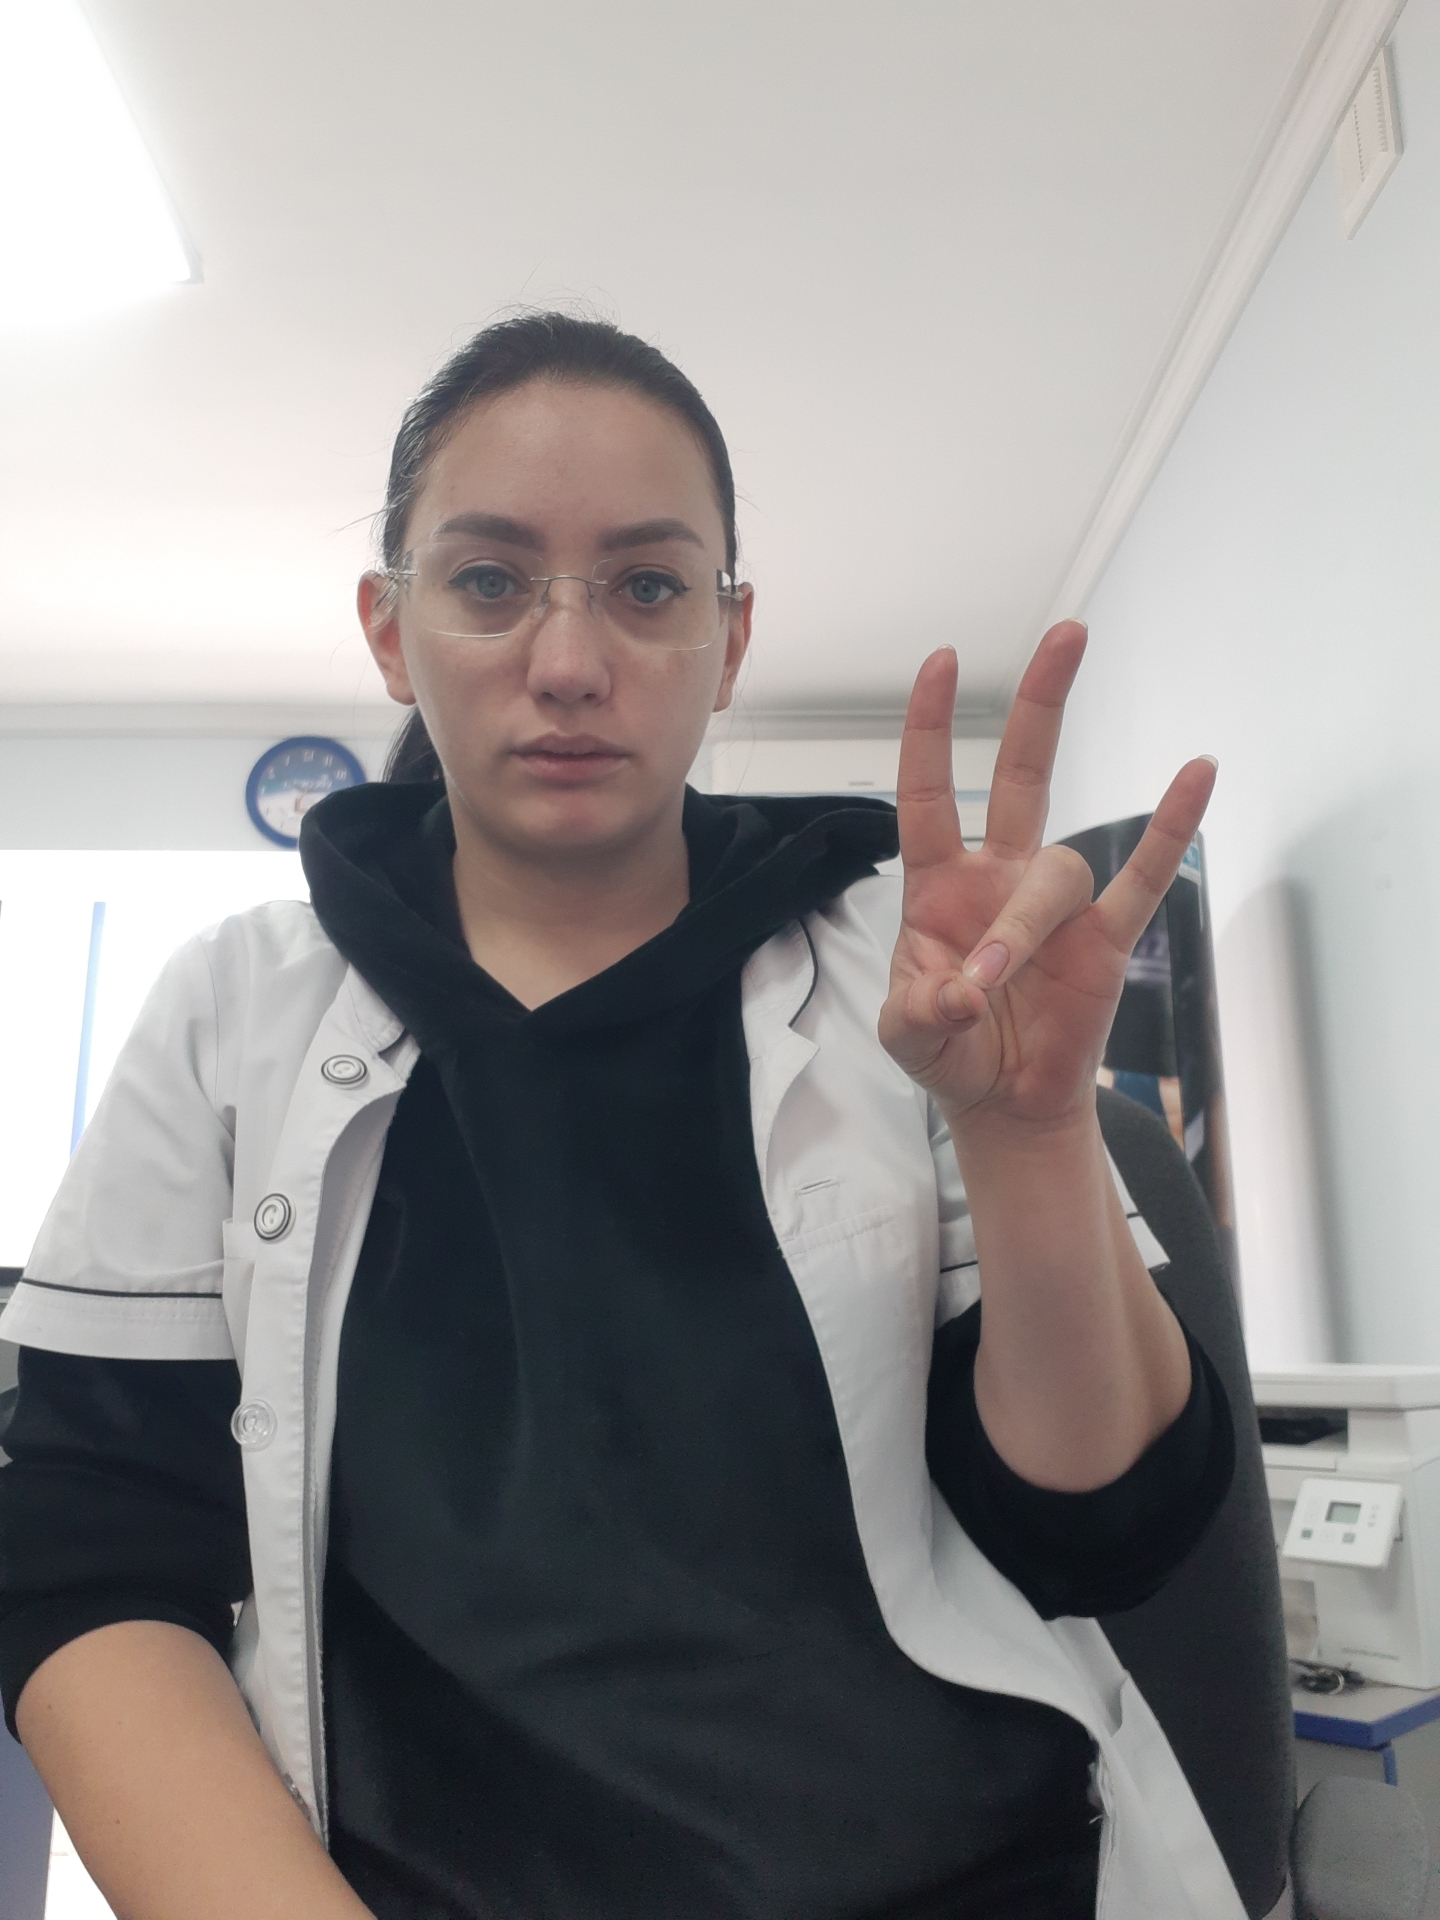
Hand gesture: three3